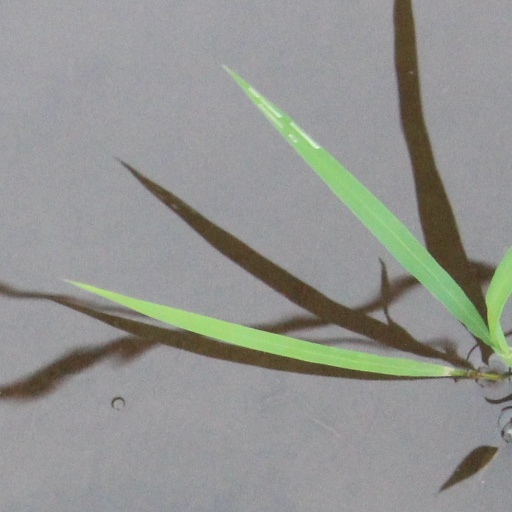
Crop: rice